Hino Ranger

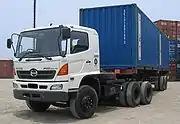
Hino Jumbo Ranger FM Tractor Head in Indonesia

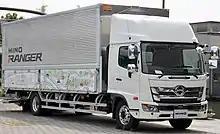
Hino Ranger FE (Japan)

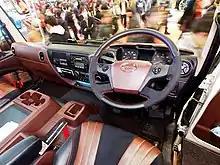
Interior

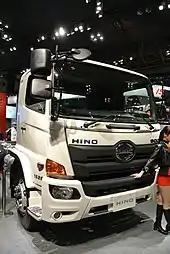
Export version of the Hino Ranger (Hino 500) at 2015 Tokyo Motor Show

In Japan, the fourth generation Ranger was introduced in 1989 and marketed as Cruising Ranger, then Rising Ranger and Space Ranger following each of its two facelifts in 1994 and 1999, respectively. The lightweight models, introduced in 1995 as part of the Rising Ranger line, replaced the earlier "Day Cab Ranger" as all models were unified.